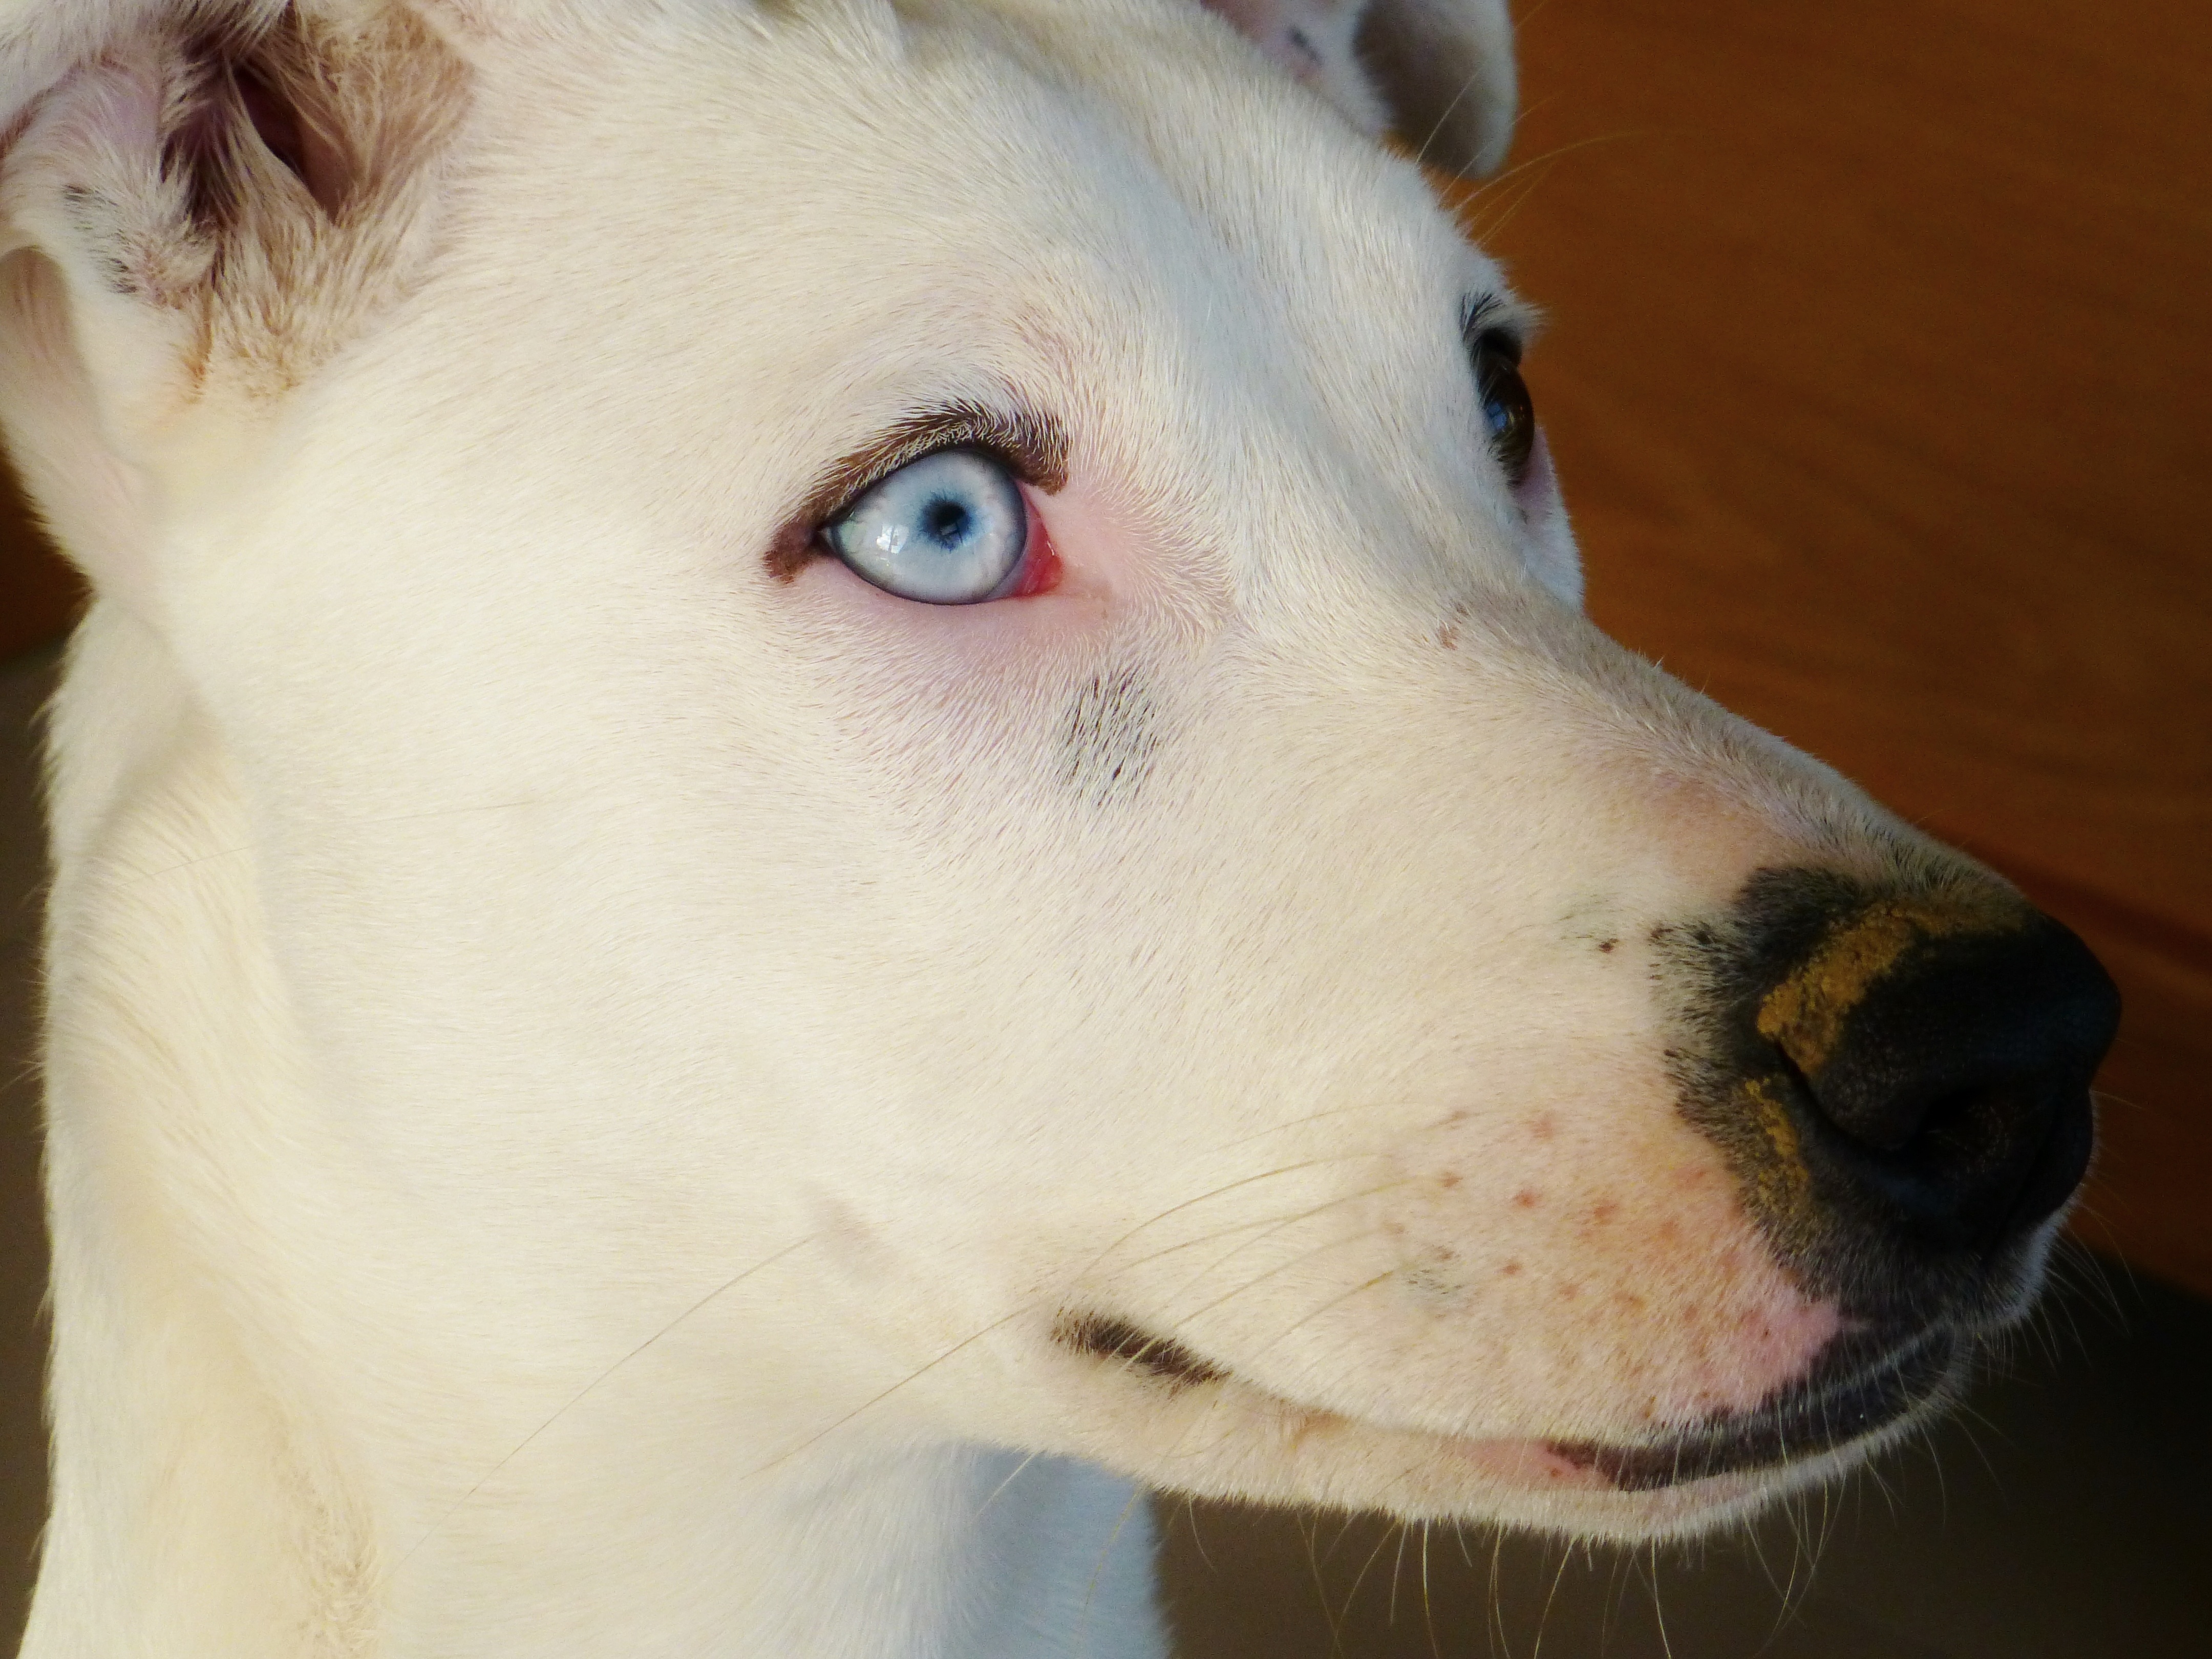
white, dog, pet, mammal, close up, nose, eyes, whiskers, snout, eye, vertebrate, organ, dog breed, siberian husky, dog like mammal